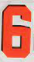
Number: 6